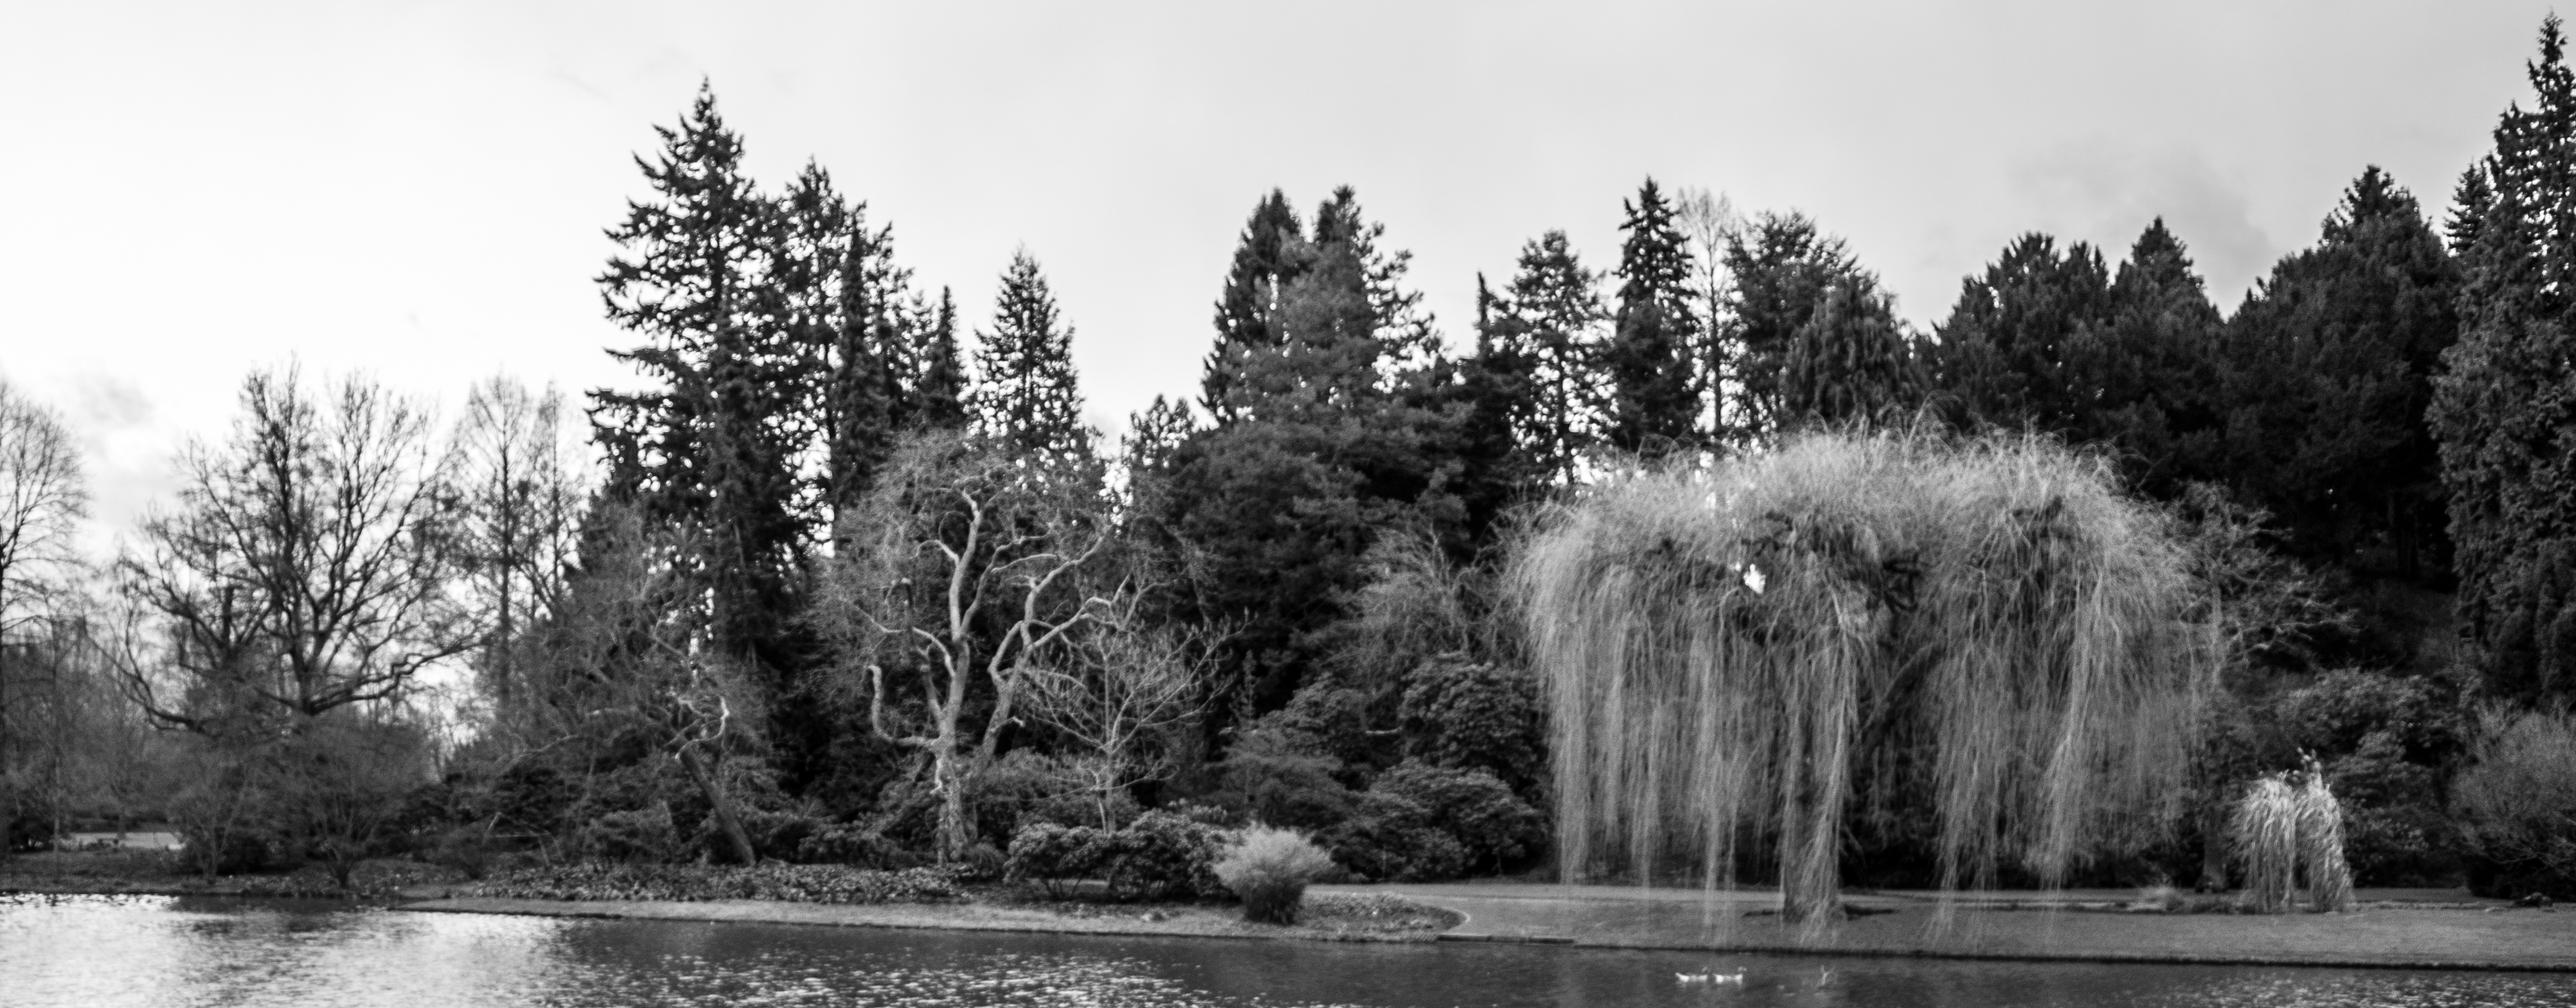
landscape, tree, water, nature, forest, snow, winter, black and white, plant, photography, leaf, lake, river, pond, reflection, autumn, botany, monochrome, season, trees, woodland, habitat, mood, monochrome photography, woody plant